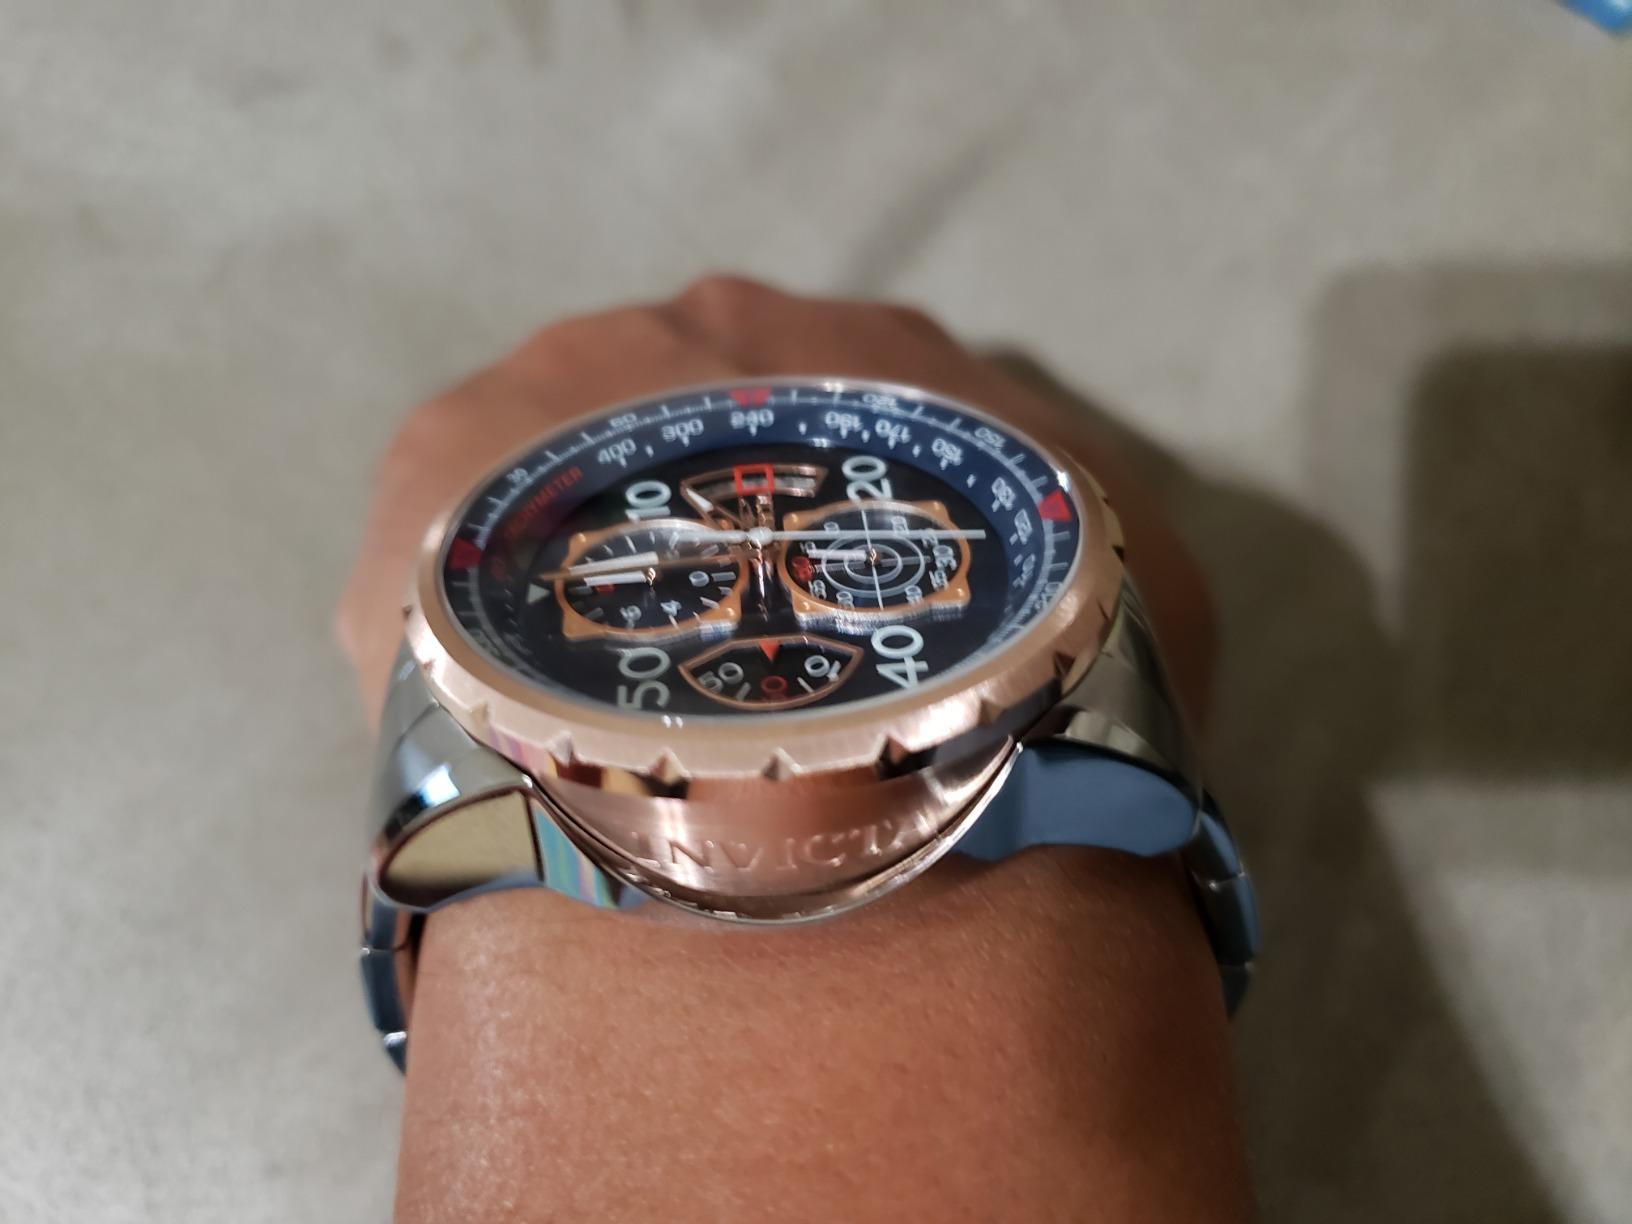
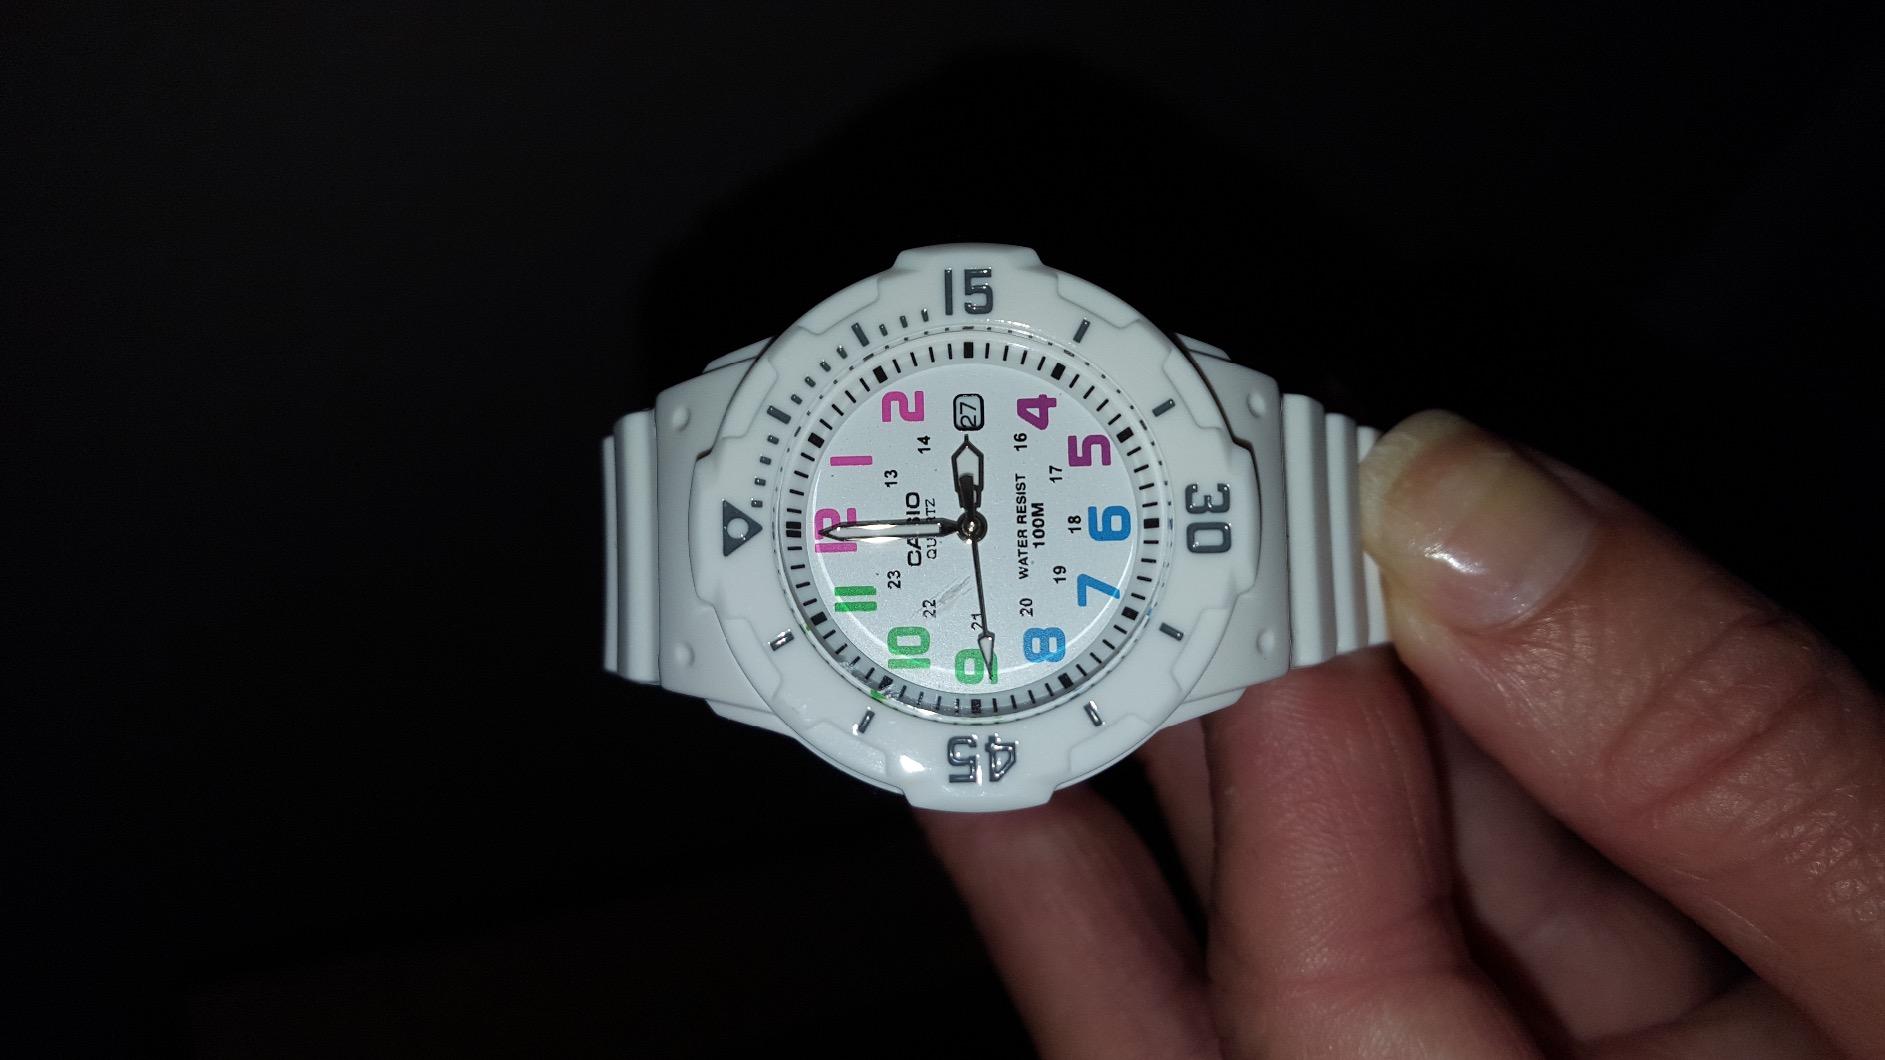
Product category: accessories_watch
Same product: no